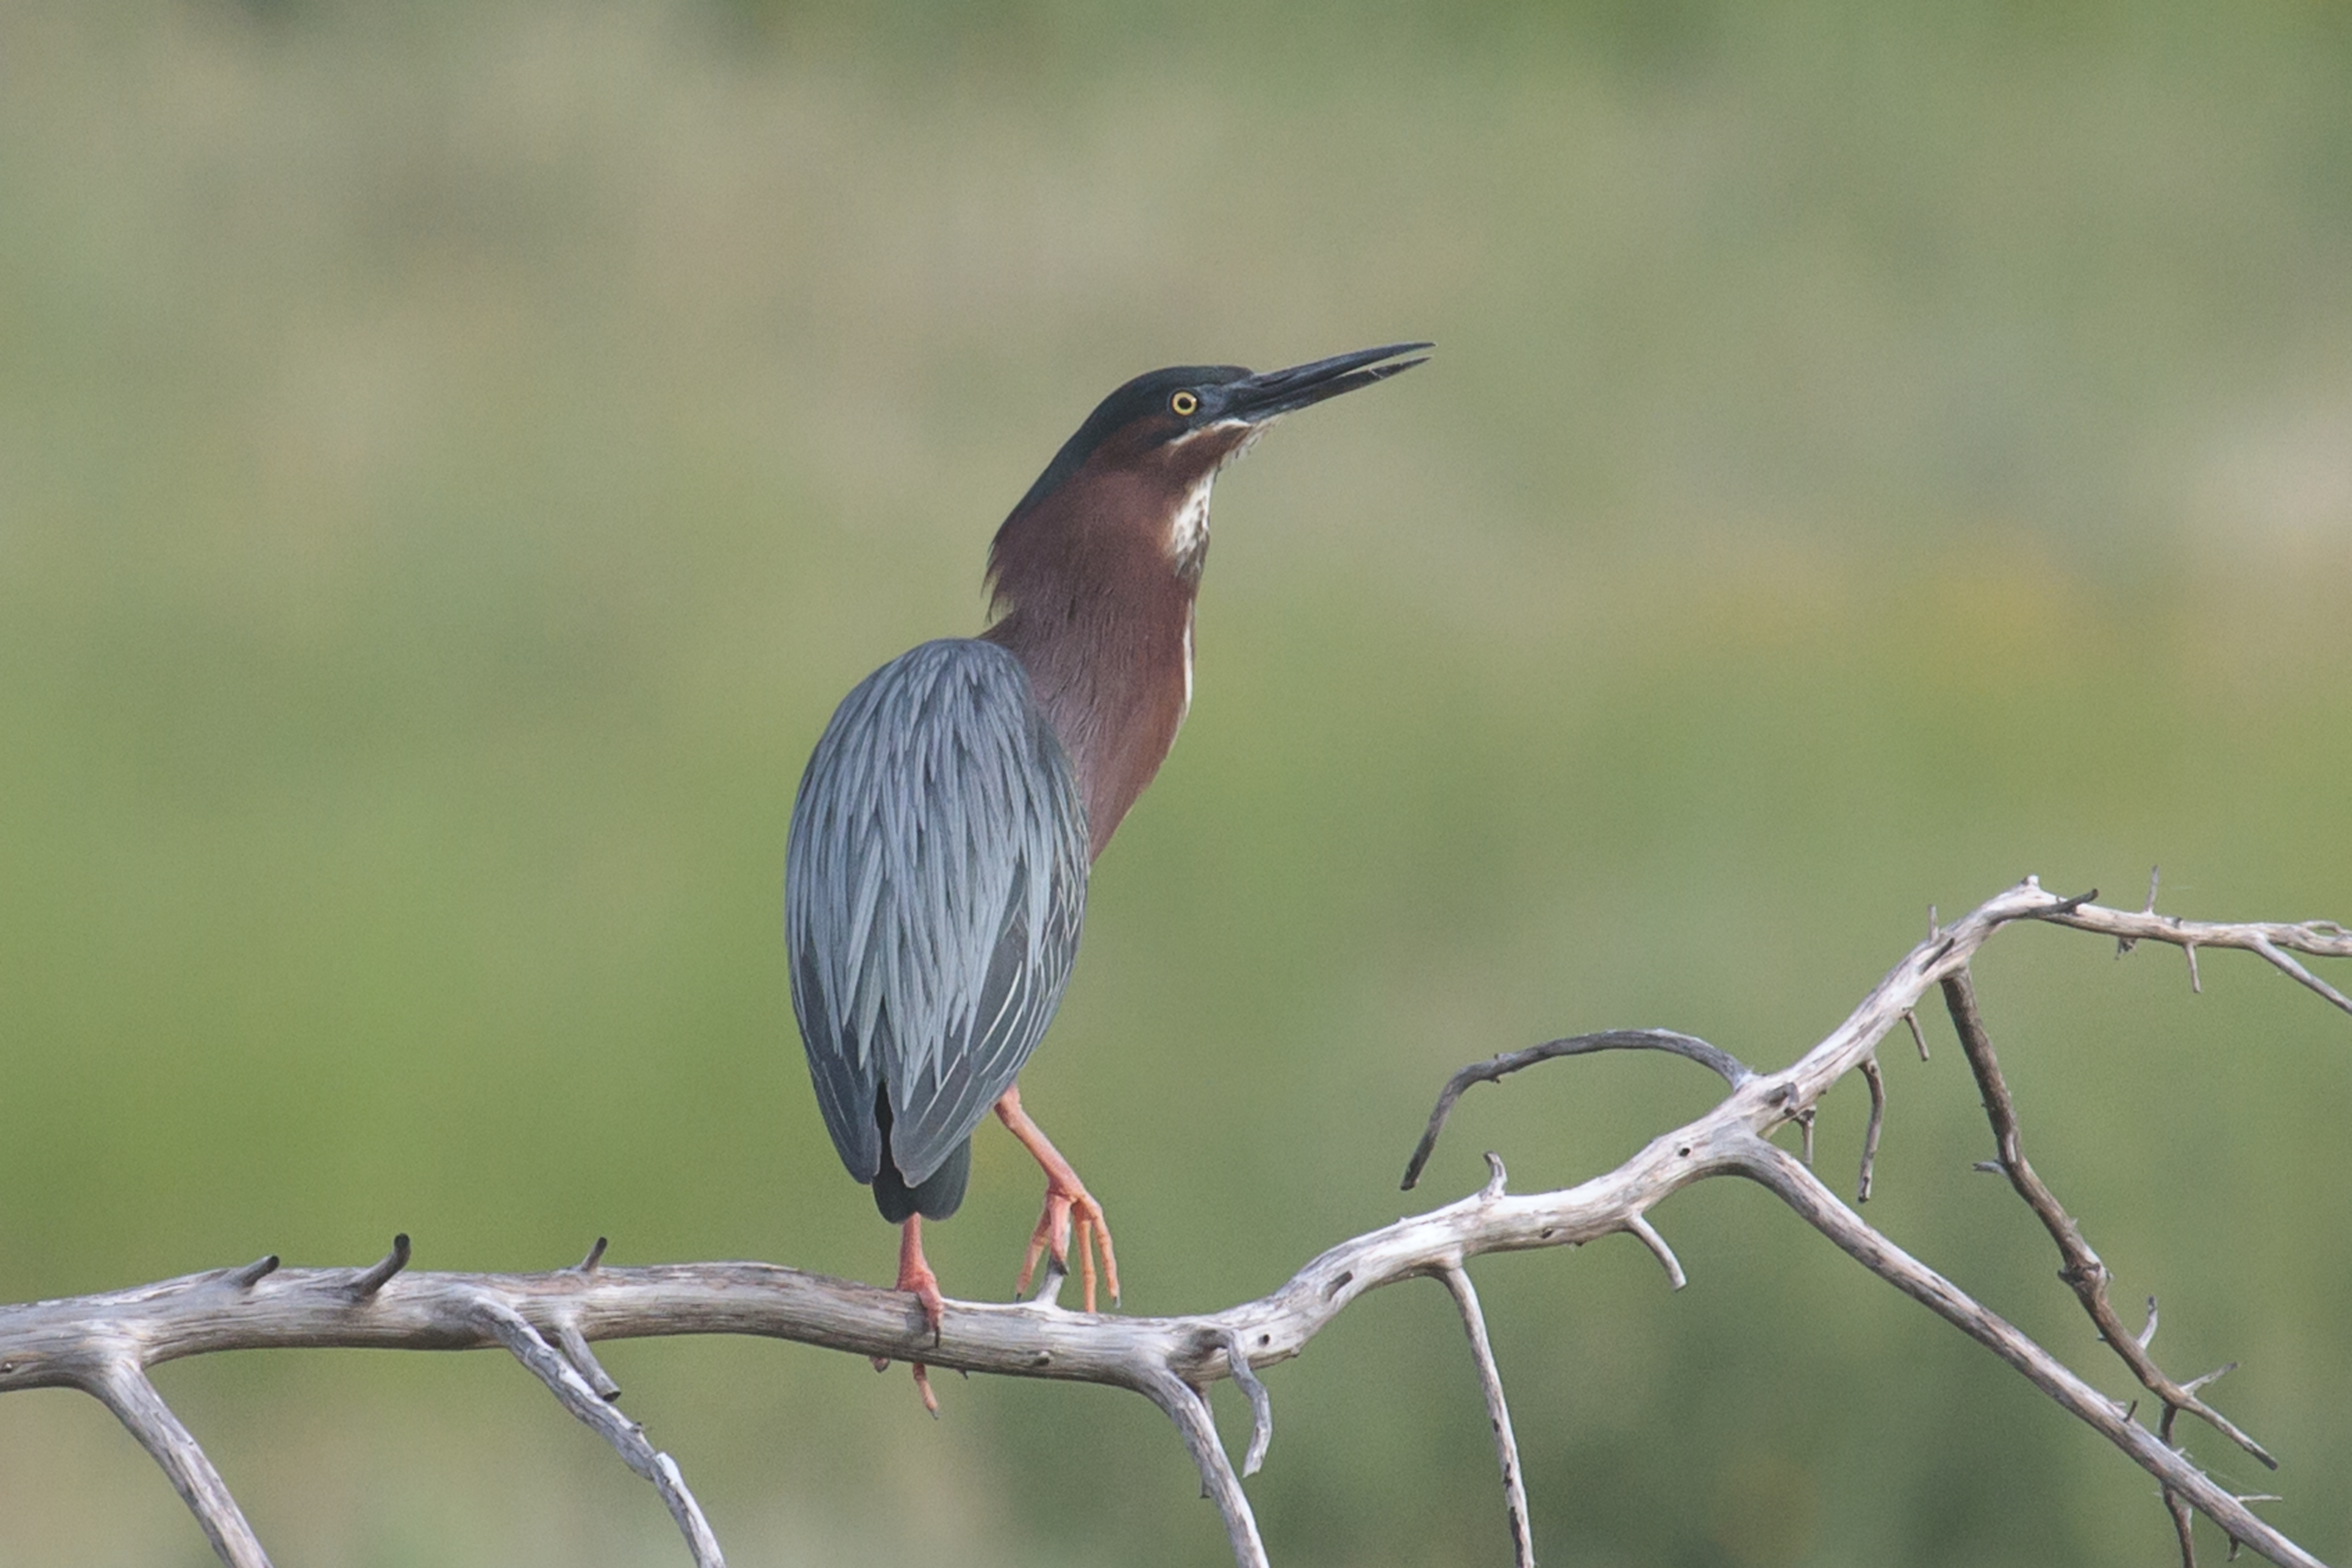
bird, wing, wildlife, beak, fauna, vertebrate, oklahoma, heron, pelecaniformes, greenheron, larrysmith, wichitamountains, green heron